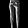
Label: Trouser